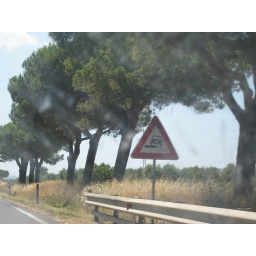
this sign is telling you that parked cars my be partly in the road